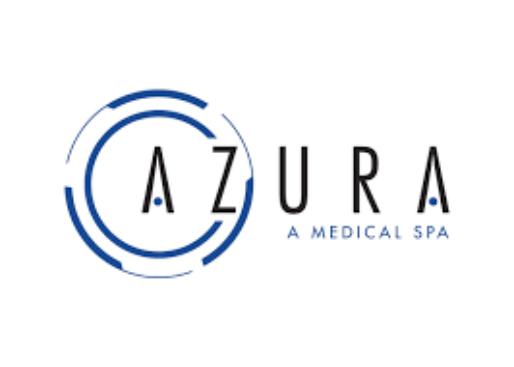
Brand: Azura
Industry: Others